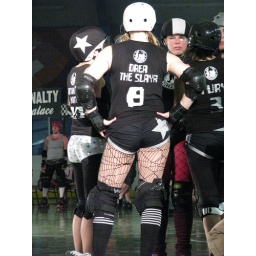
Throttle Rocket girls were rather big and tall, they had a speedy jammer too in the silver hotpants.